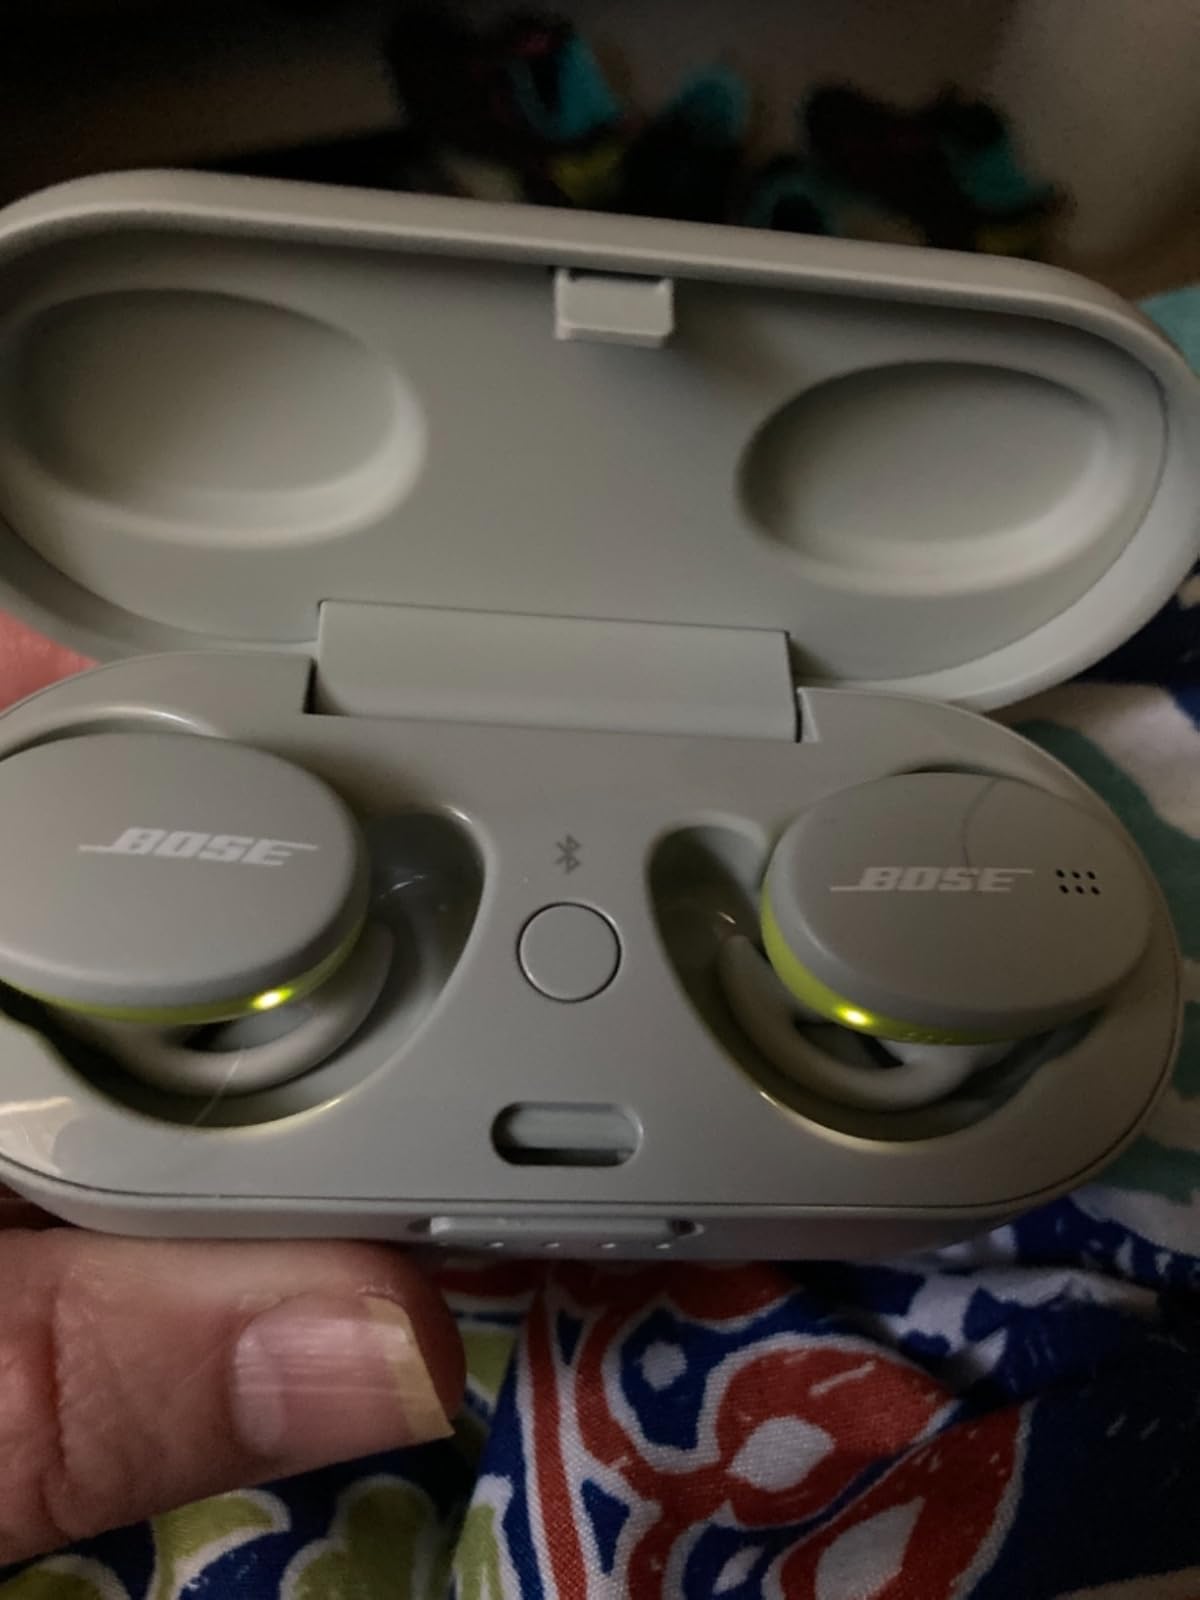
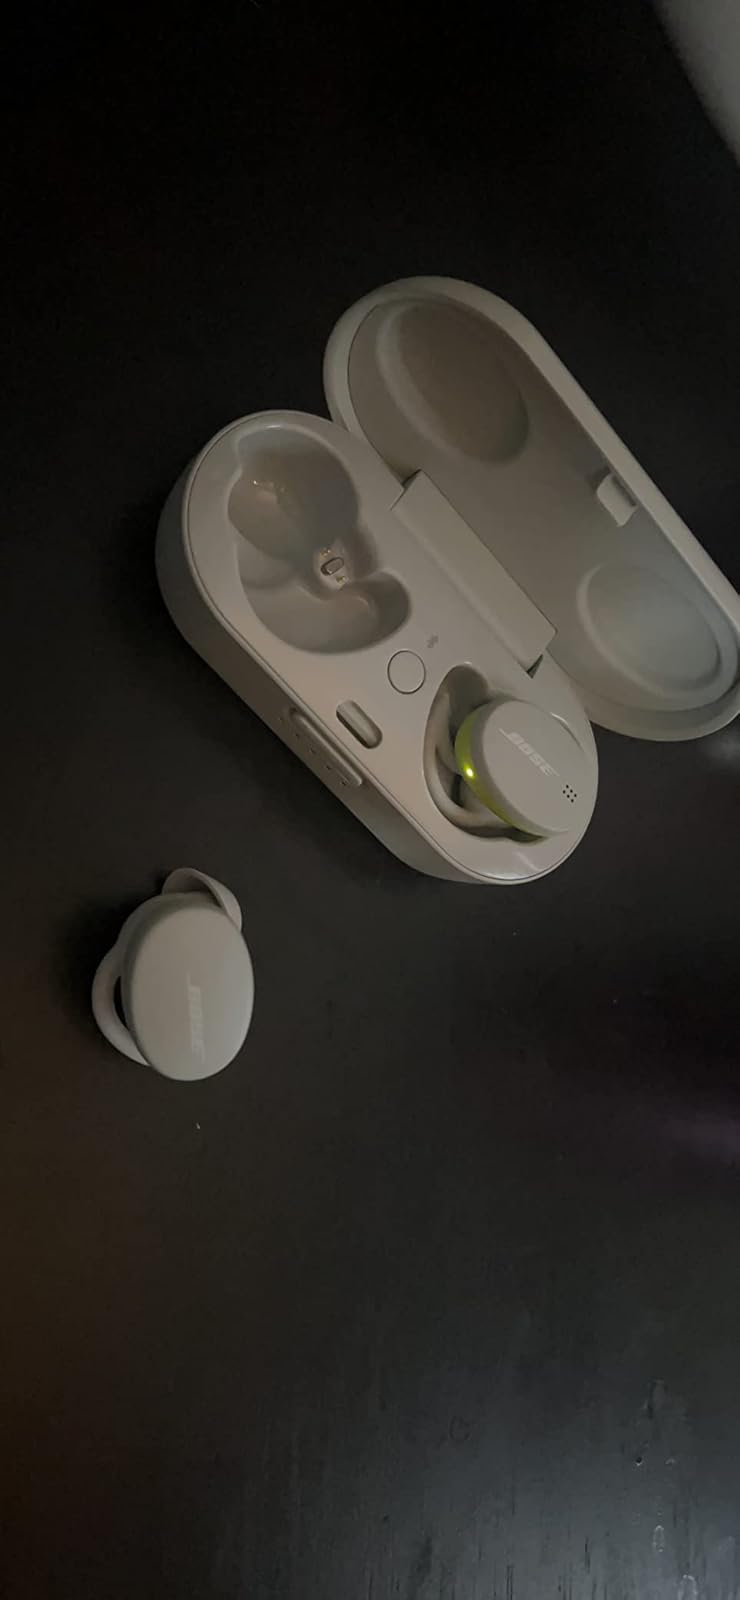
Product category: earbuds
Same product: yes